Somerset Militia

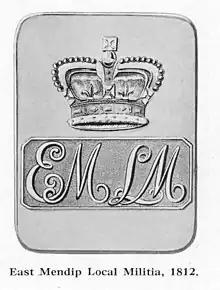

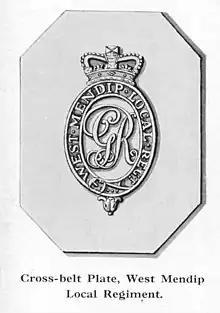

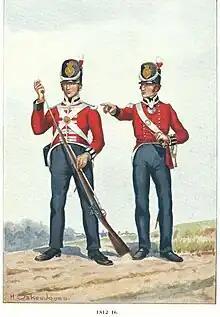
Somerset Militia 1812–16.

However, the Peace of Amiens was short-lived and Britain declared war on France once more in May 1803. The 1st and 2nd Somerset Militia had already been embodied in March and were brought up to a higher establishment by supplementaries in June. Both regiments did duty in South West England and both were at Weymouth for the summer of 1804 when the Royal Family was again in residence. In the autumn of 1805 the two regiments were part of a militia brigade at Silverhill, East Sussex.